Ab Rauf Yusoh

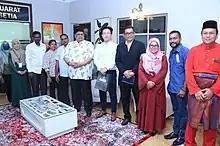
Ab Rauf seen here with the delegation from Royal Eco Train Development Co Ltd (RETD Korea) whilst serving as the Senior EXCO Member of Melaka.

On 26 November 2021, Chief Minister Sulaiman appointed Ab Rauf as a Senior EXCO member for the portfolios of Investment, Industry, Entrepreneur Development and Cooperatives. As the only Senior EXCO member, Ab Rauf was the de facto Deputy Chief Minister and second most powerful person in the state government of Melaka after Sulaiman. As the Senior EXCO member, Ab Rauf worked closely with the governmental organisations of the state such as Unit Perancangan Ekonomi Negeri (UPEN) Melaka, Malaysia Investment and Development Authority (MIDA), Perbadanan Kemajuan Negeri Melaka (PKNM) as well as other local and international private companies and corporations. He also helped the state to secure various development projects and direct investments. Among the notable ones is the Light Rapid Transit (LRT) railway network that applies the Magnetic Levitation (MagLev) technology and connects all the districts of the state.